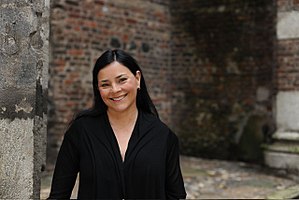
Diana Gabaldon
Diana J. Gabaldon er en amerikansk forfatter, kendt for Outlander-bogserien.